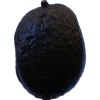
Label: black_avocado